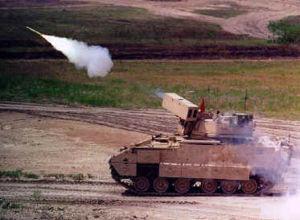
Le M2 Bradley IFV et le M3 Bradley CFV est un véhicules de combat d'infanterie d'origine américaine produits par BAE Systems Land and Armaments, anciennement United Defense qui a absorbé la branche militaire de FMC Corporation, il s'agit du principal modèle de la gamme des Bradley Fighting Vehicle.
Le FIM-92 Stinger est un lance-missile sol-air américain à courte portée utilisé pour atteindre les hélicoptères ou les avions de combat à basse altitude. Il est du type « tire et oublie ».